List of birds of Arkansas

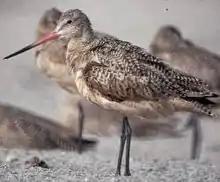
Marbled godwit

The family Charadriidae includes the plovers, dotterels, and lapwings. They are small to medium-sized birds with compact bodies, short thick necks, and long, usually pointed, wings. They are found in open country worldwide, mostly in habitats near water.